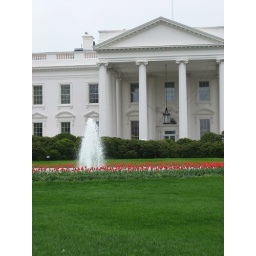
The new Obama puppy was running around on the south lawn later that day.